Question: Please indicate a possible affordance area of the book that can be used for holding
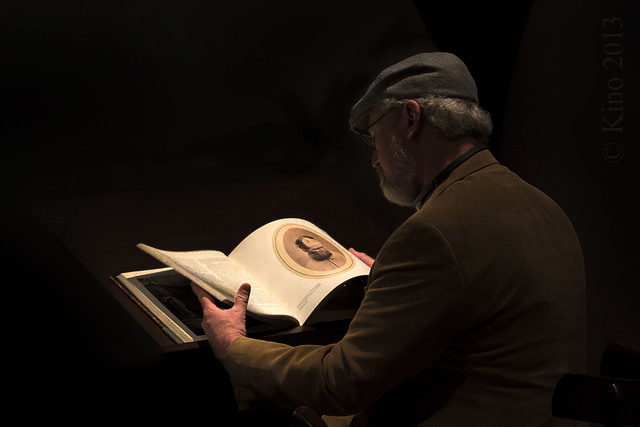
Answer: [102.5, 206.5, 383.5, 352.5]